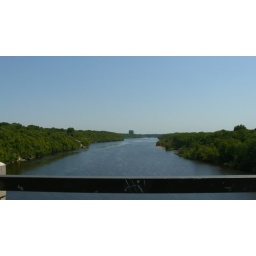
Not a cloud in the sky today.